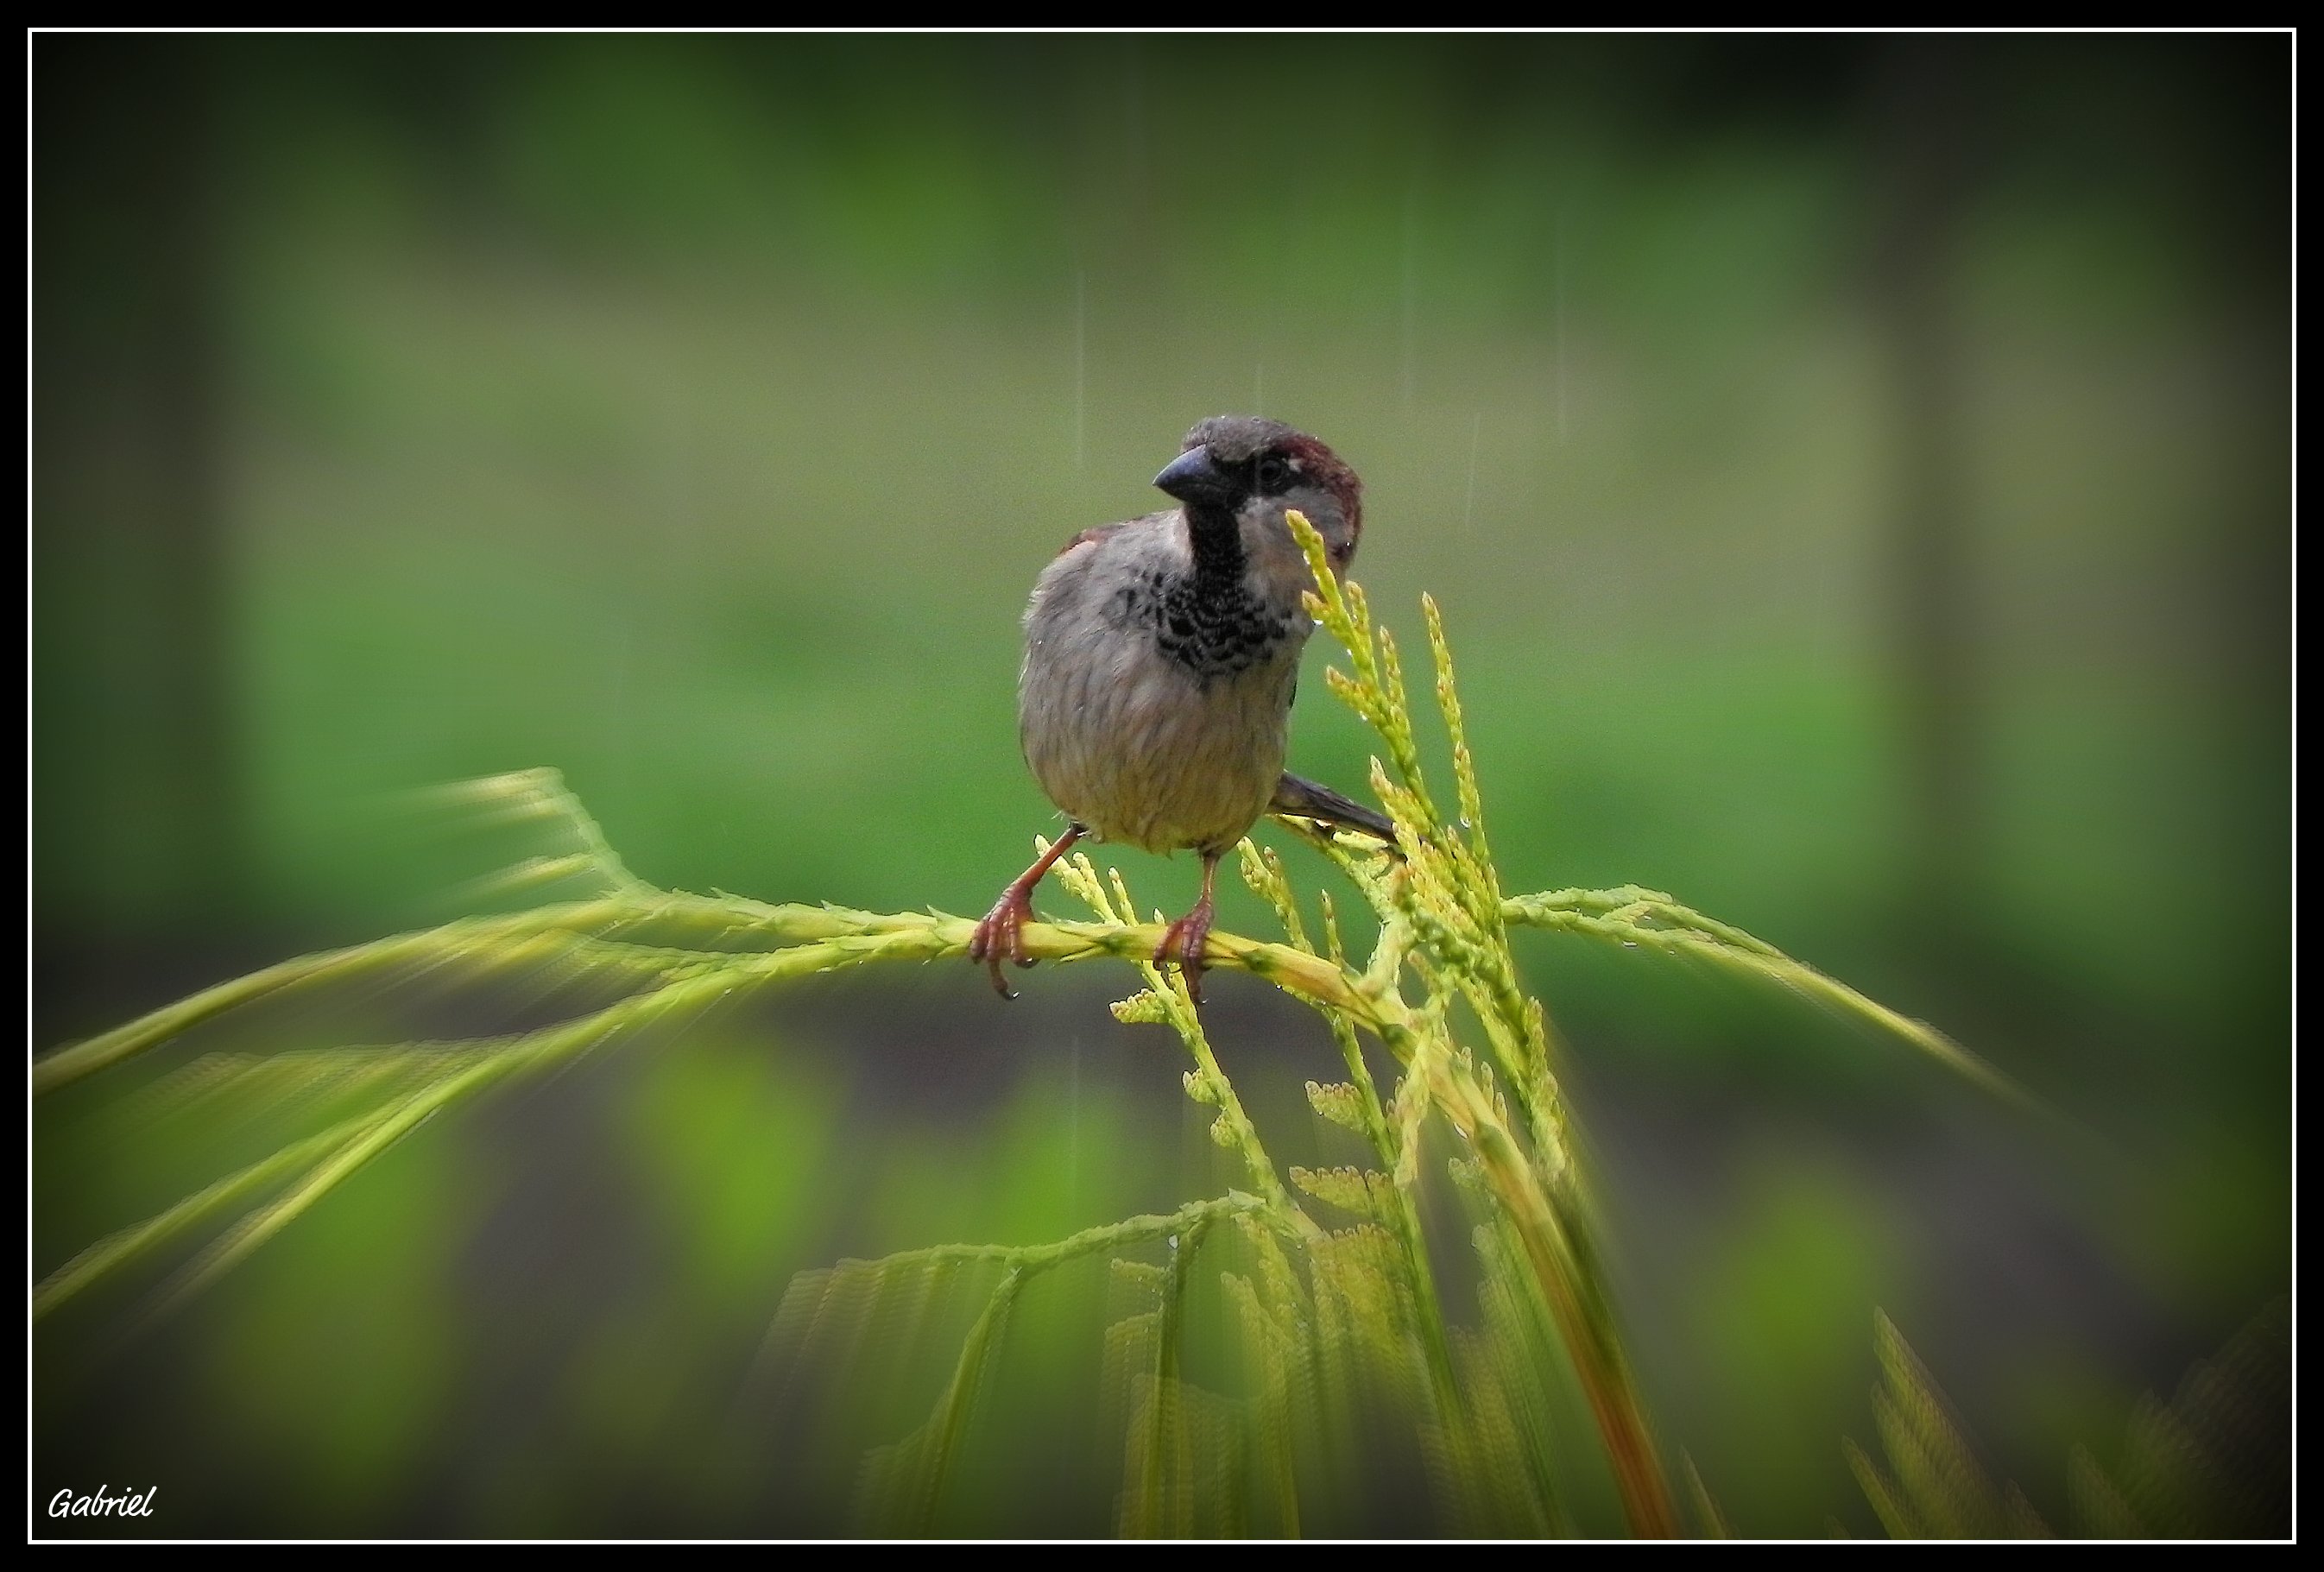
nature, branch, bird, wildlife, green, beak, fauna, animals, vertebrate, ggl1, animales, naturepicnik, old world flycatcher, perching bird